Impulse (1990 film)

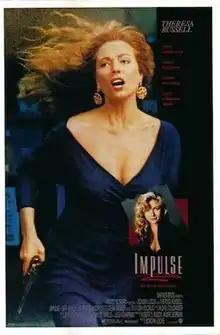
Theatrical release poster

Impulse is a 1990 American neo-noir film directed by Sondra Locke, and starring Theresa Russell, Jeff Fahey, and George Dzundza. It follows a female police officer who works as an undercover prostitute in Los Angeles, who unwittingly finds herself at the center of a murder investigation. The film also features a power ballad by singer Kim Carnes called "Everybody Needs Someone".